Norman S. Case

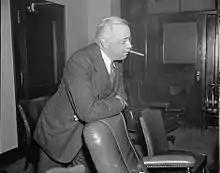
Case during his time with the FCC

US President Warren G. Harding appointed Case US District Attorney for Rhode Island in 1921. Case left the position in 1926 to run for lieutenant governor. He won the election, taking office in 1927. Just over a year later, on February 4, 1928, Governor Aram J. Pothier died in office, making Case acting governor. Case won the governorship in his own right in 1928, and was reelected in 1930.